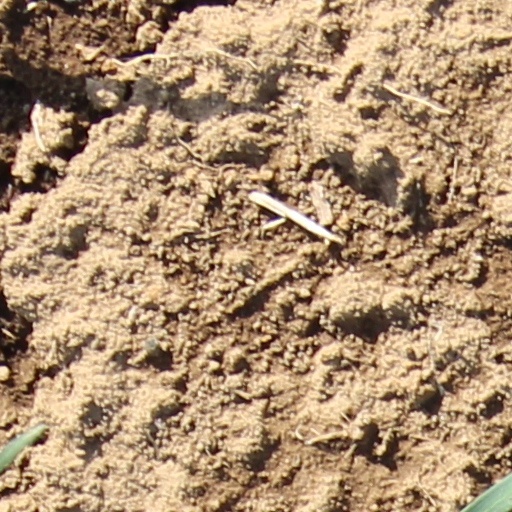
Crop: wheat